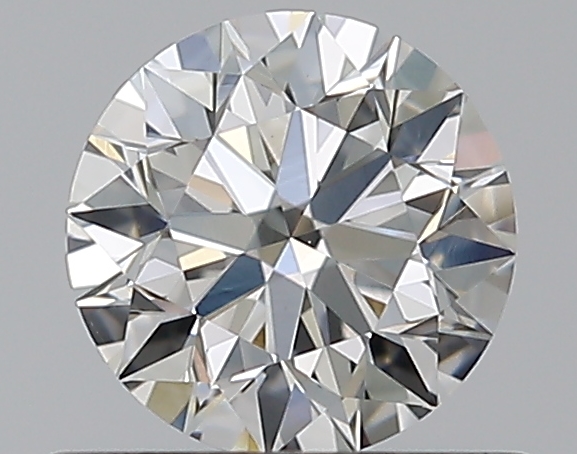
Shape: round
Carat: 0.5
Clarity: VS1
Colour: H
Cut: EX
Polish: EX
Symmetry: EX
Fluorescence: N
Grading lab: GIA
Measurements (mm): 5.02 x 5.05 x 3.16